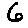
Label: 6